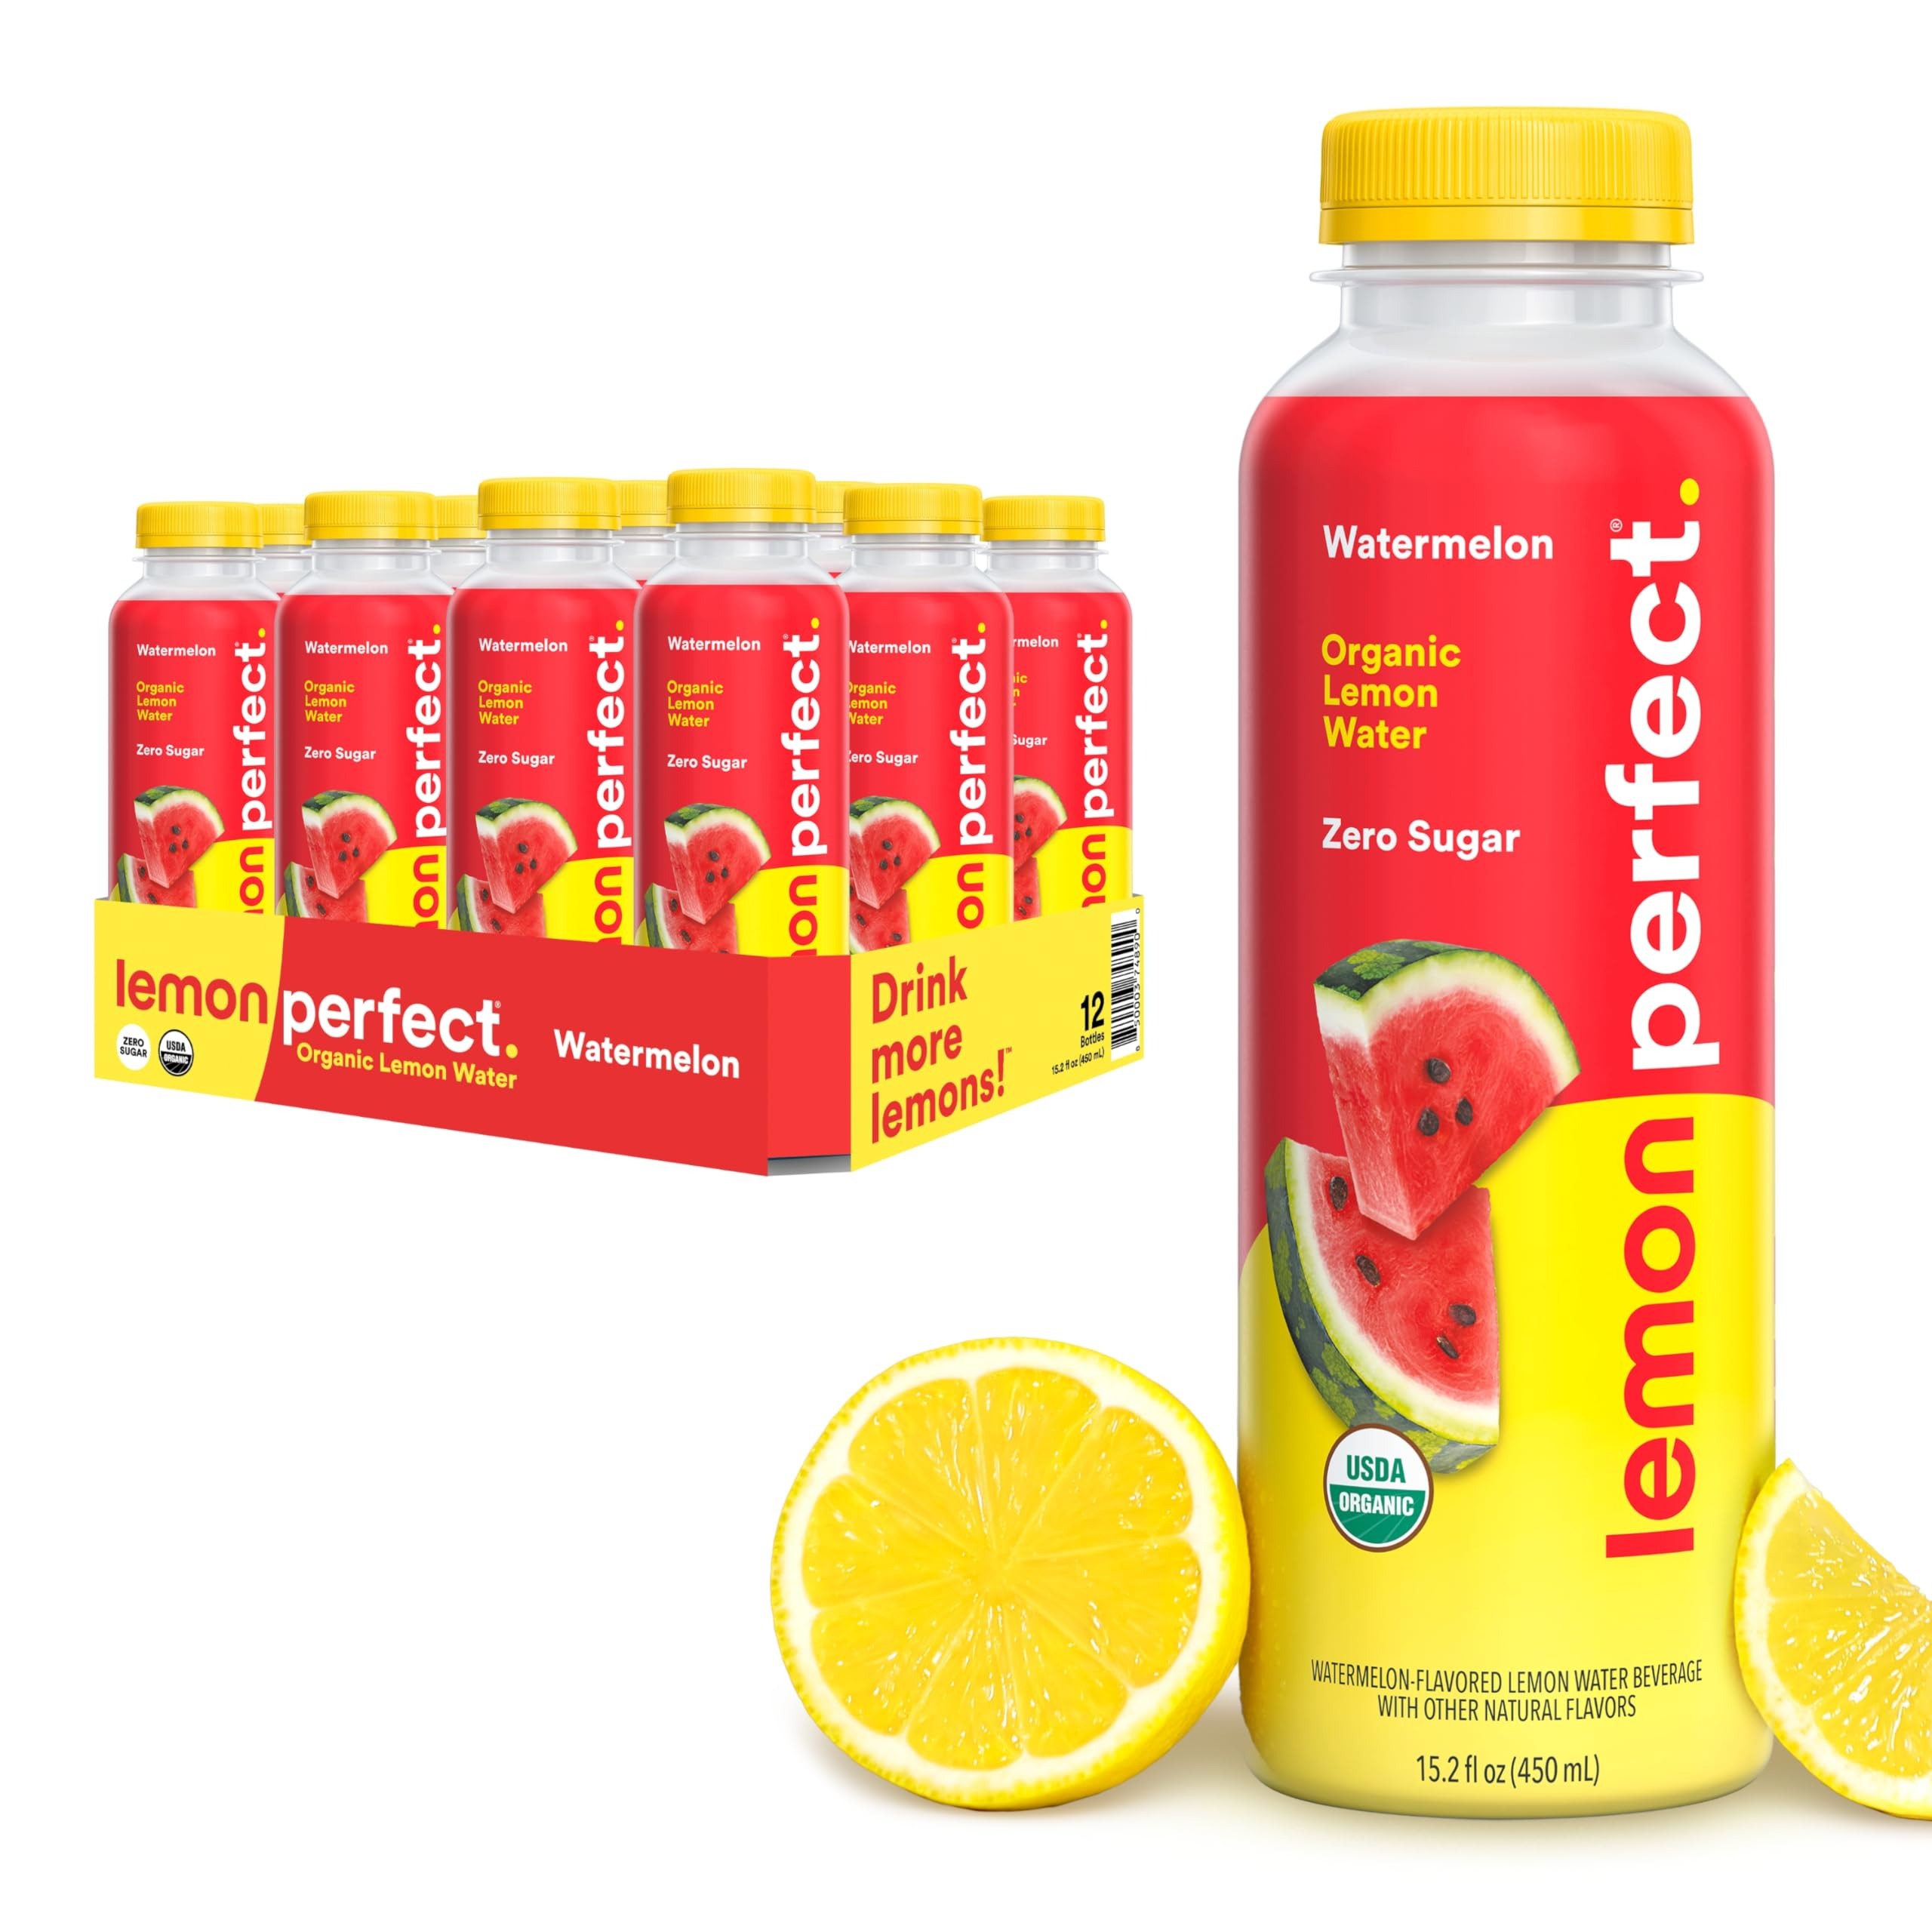
Item Name: Lemon Perfect Watermelon, Hydrating Flavored Lemon Water, Zero Sugar, Healthy Hydration Drinks, Organic, 15.2oz Bottles (12-Pack)
Bullet Point 1: Full of Flavor: Water never tasted this good. Squeeze more out of hydration with Lemon Perfect. A sweet, juicy burst of ripe watermelon flavor will delight your tastebuds like a cool breeze on a hot summer day.
Bullet Point 2: Zero sugar: With ten calories, zero sugar, and no artificial flavors or sweeteners, Lemon Perfect bottled water is not only delicious and refreshing — with ingredients you can feel good about — but also low glycemic and fast-friendly.
Bullet Point 3: All-natural ingredients: Lemon Perfect delivers all-natural, lemon-powered flavored water with clean and simple ingredients: Purified Water (By Reverse Osmosis), Organic Lemon Juice, Organic Natural Flavors, Organic Stevia Leaf Extract, Vitamin C (Ascorbic Acid).
Bullet Point 4: Powered by lemons: Every bottle includes the juice of half an organic lemon, contains electrolytes from potassium, and is high in immune-boosting vitamin C. Lemon Perfect is bottled using gentle processing to naturally maintain the superfruit benefits of freshly squeezed lemons and is proudly Certified USDA Organic, Non-GMO Project Verified, Certified Gluten-Free, Certified Vegan, and OU Kosher.
Bullet Point 5: COMMITTED TO SUSTAINABILITY: This pack contains (12) fully recyclable plastic bottles of WATERMELON-flavored Lemon Perfect (15.2 fl oz bottle). By 2027, all bottles of Lemon Perfect will be made from 100% recycled plastic (rPET), advancing our commitment to producing a commitment to producing a bottled water that is healthier for people and the planet.
Value: 182.4
Unit: Fl Oz

Price: 18.33